Hillsboro School District

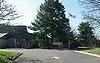
Indian Hills

Home of the Eagles, the school is located in the central part of the city on Northeast Lincoln Street adjacent to Shadywood Park. The single-story building is faced with red brick and has of space. Eastwood opened in 1978 and has a current enrollment of 435 students as of the 2019-20 school year. Renovations, funded by the 2017 bond measure, were carried out in 2019 and 2020, including a new gym, a new modular building containing 4 classrooms for the preschool housed at Eastwood's campus, a new layout of the parking lot and drop-off areas, and the addition of heating,